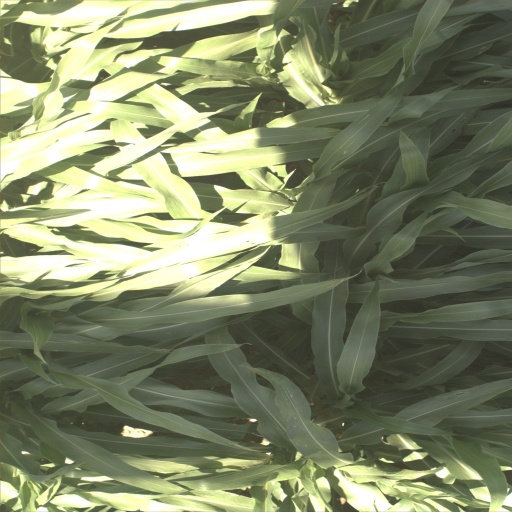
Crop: sorghum